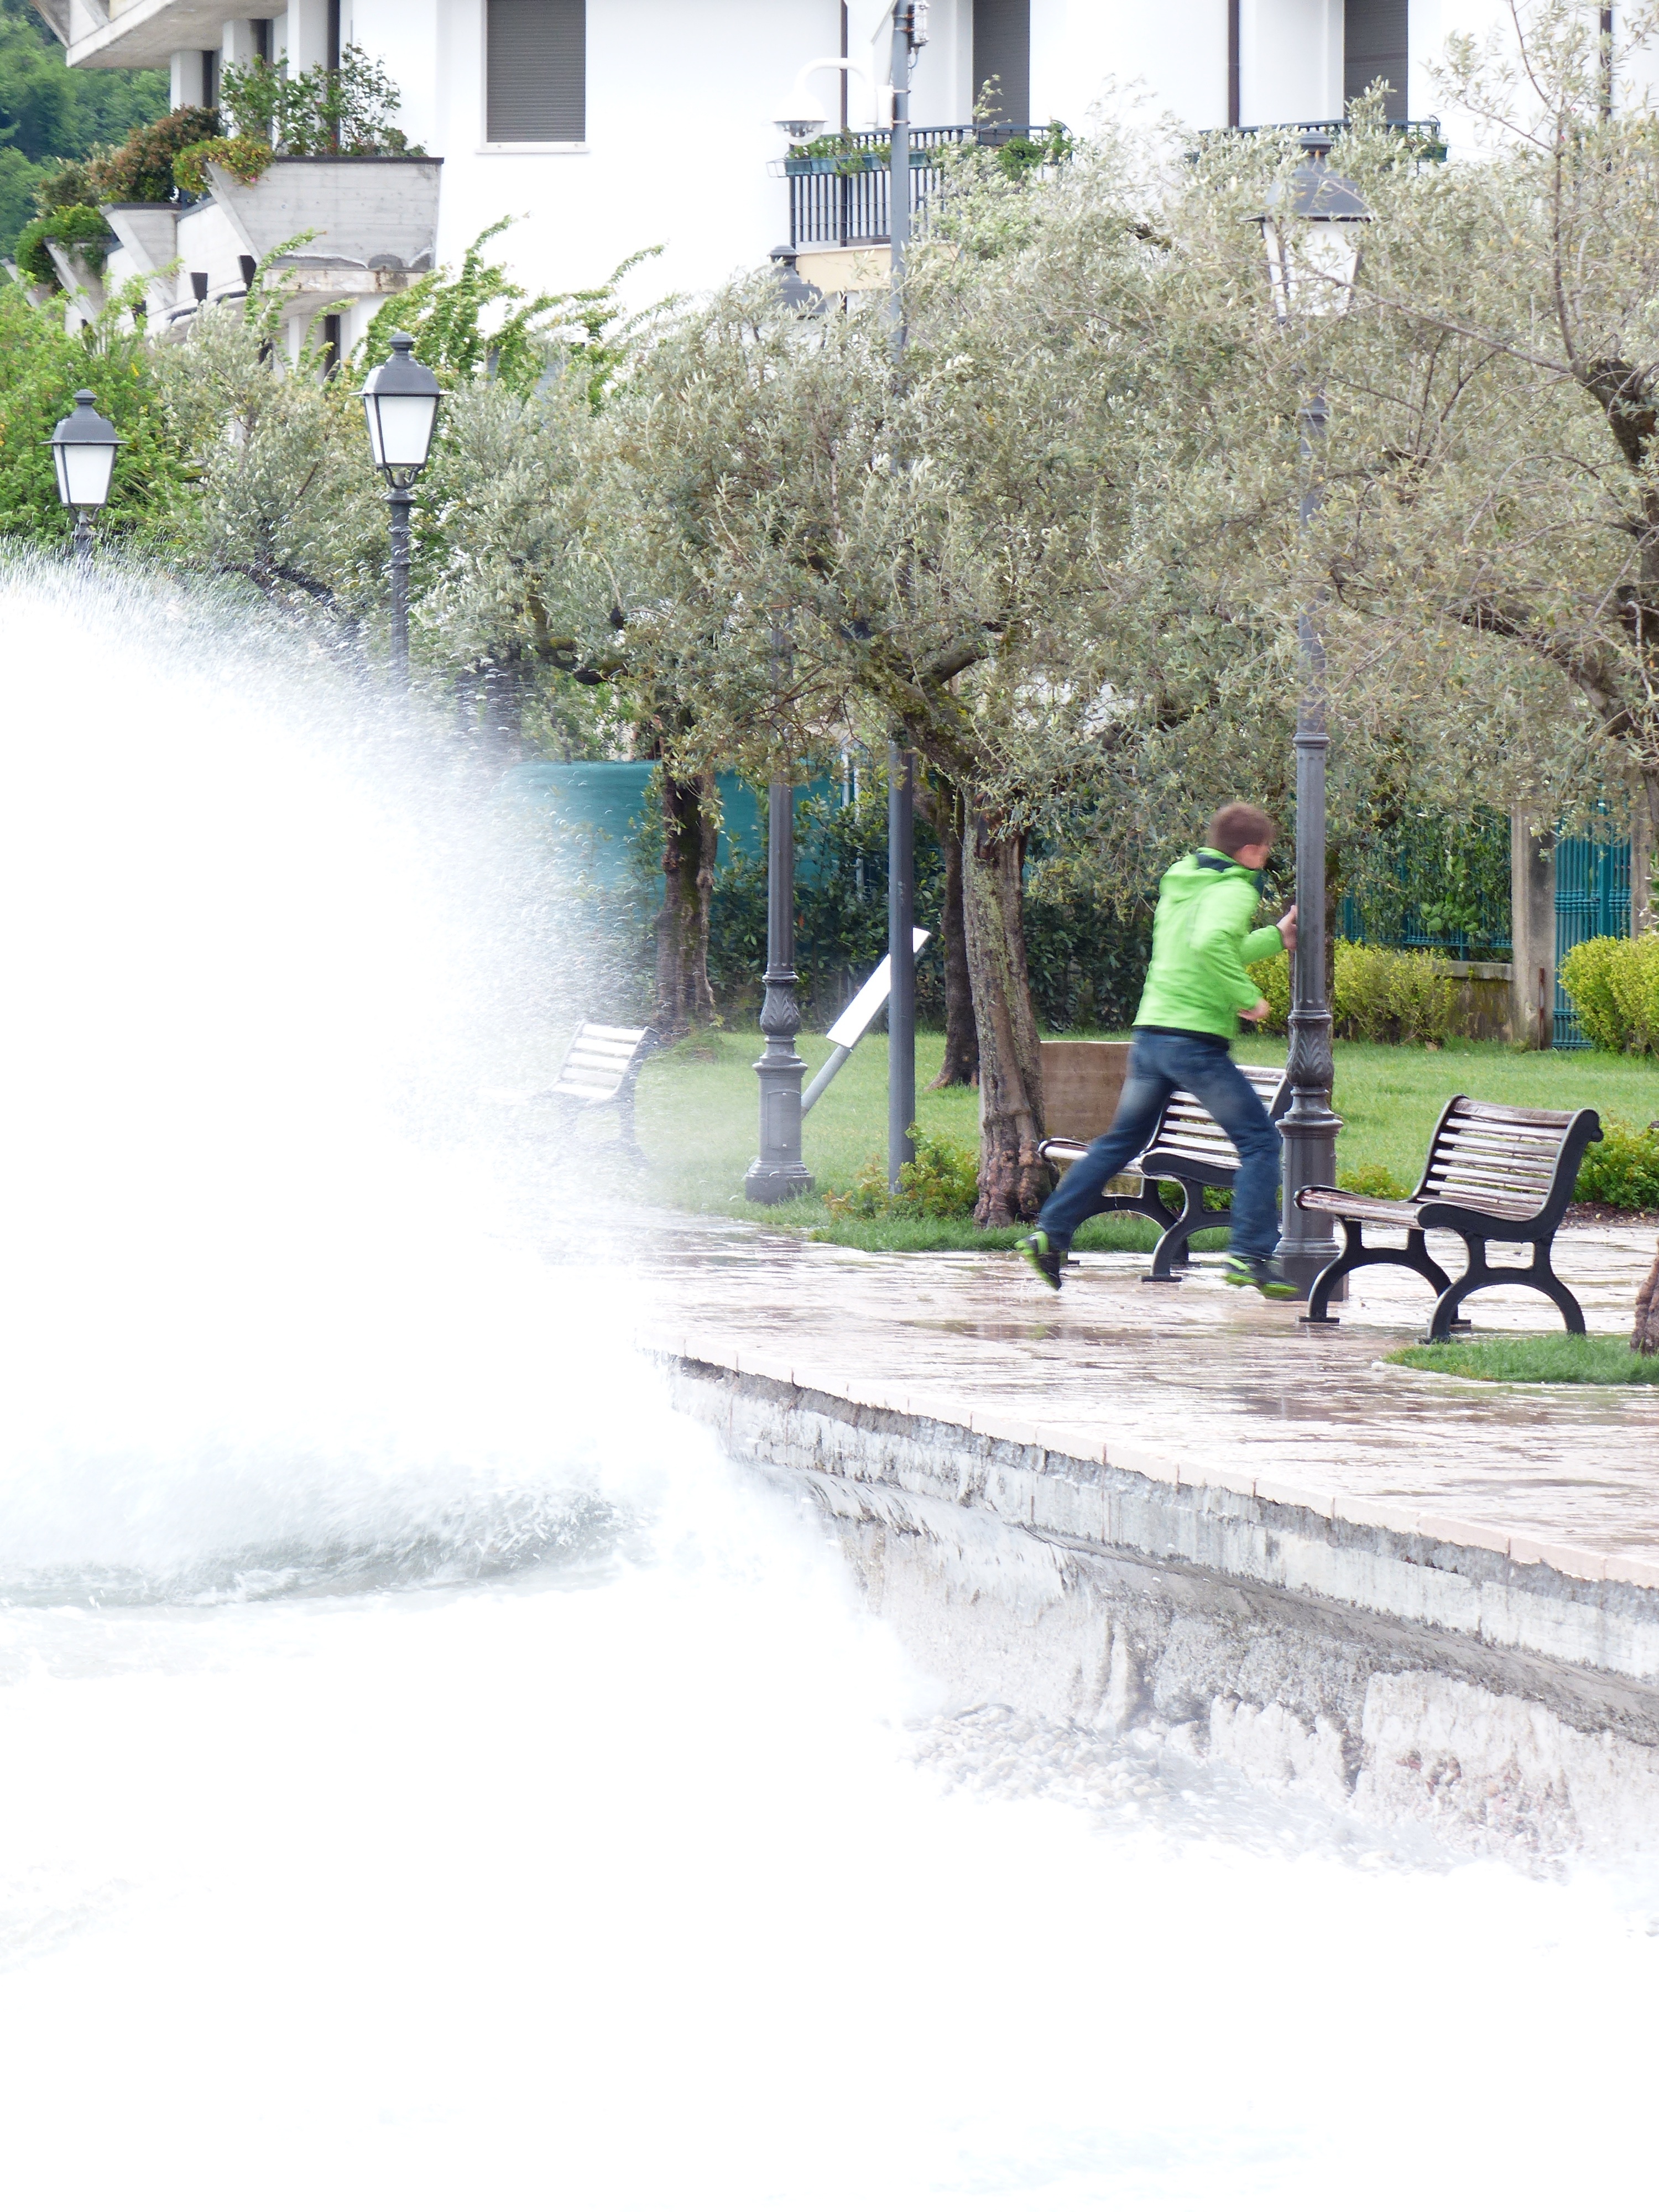
man, tree, water, person, snow, sidewalk, wave, escape, wet, asphalt, spray, weather, waterway, garda, race, promenade, cover, flooded, cut off, inject, residential area, search coverage